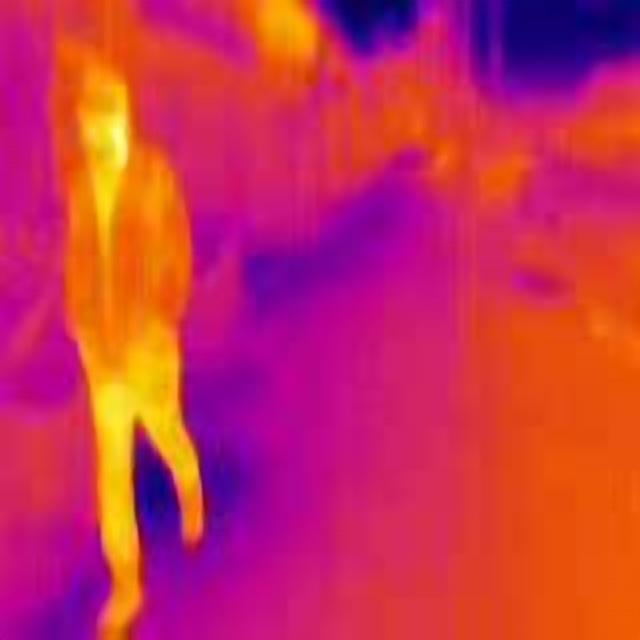
Detected objects:
label: person